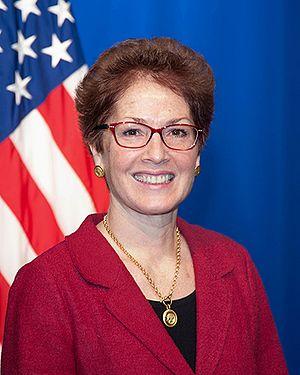
Marie L. Yovanovitch est une diplomate américaine née le 11 novembre 1958 au Canada. Ambassadrice des États-Unis au Kirghizistan, en Arménie puis en Ukraine, elle témoigne à charge pendant la procédure de destitution de Donald Trump en 2019.